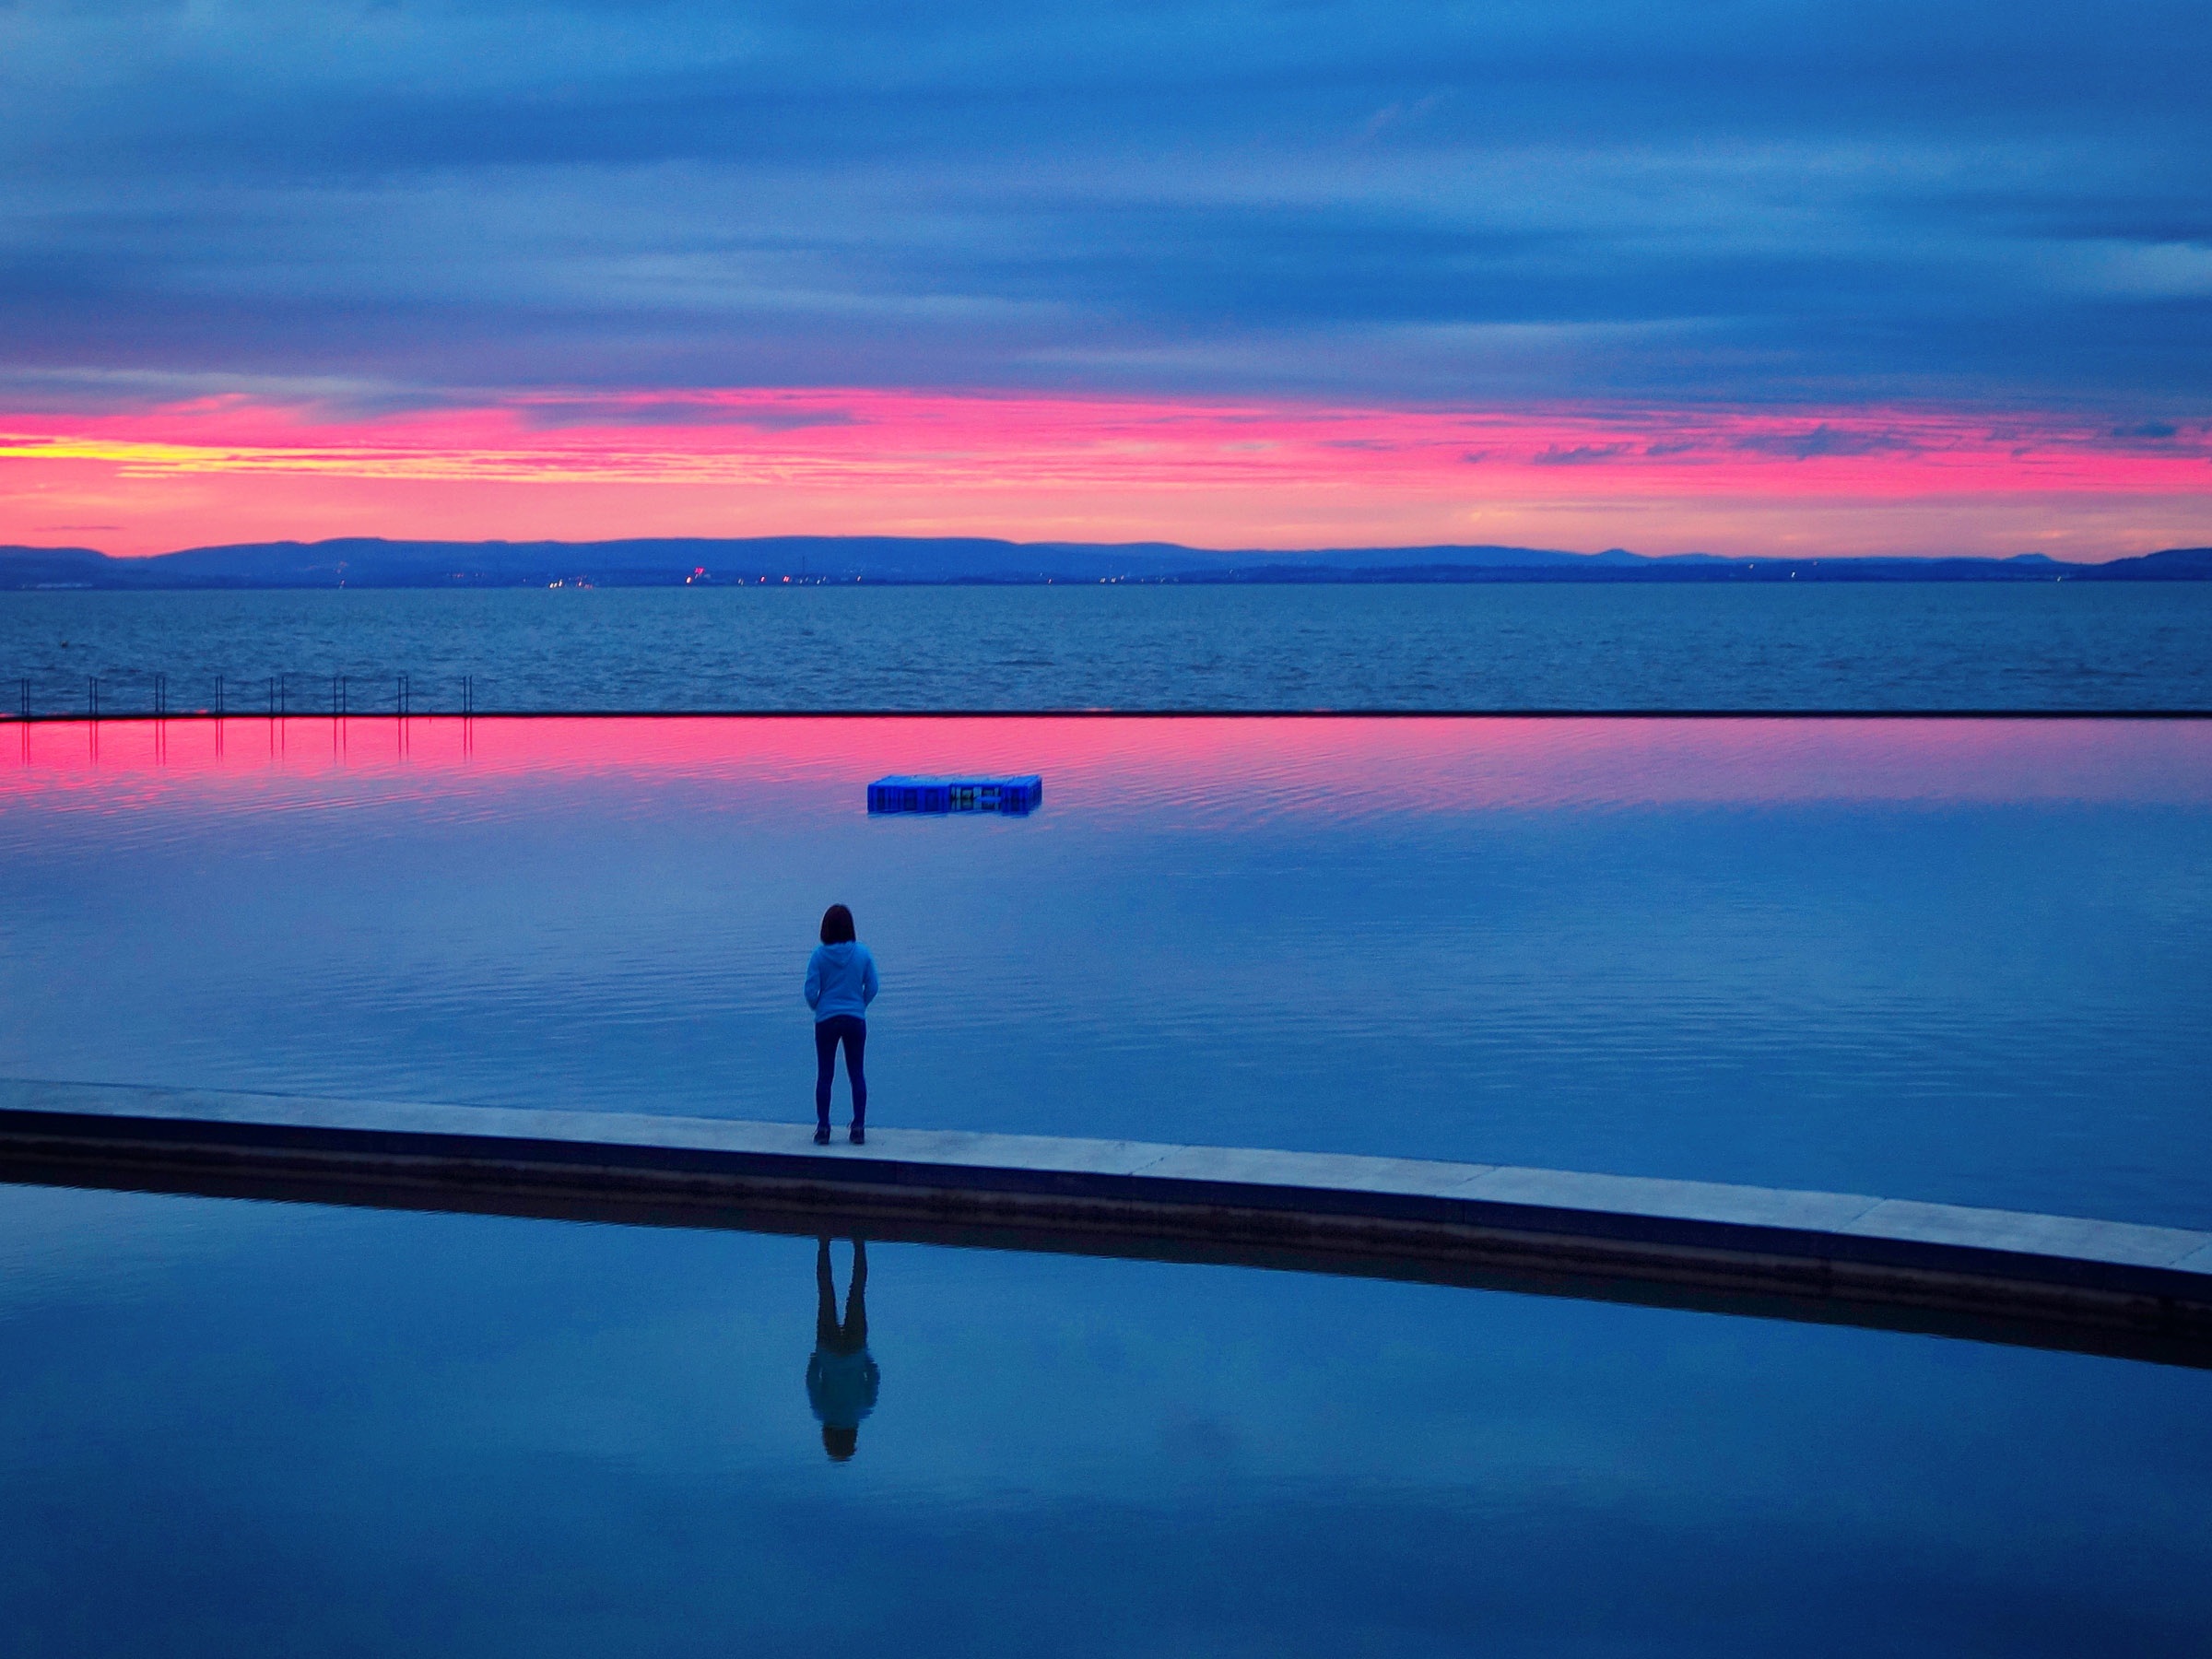
beach, sea, coast, ocean, horizon, cloud, sky, sunrise, sunset, morning, shore, wave, lake, dawn, dusk, evening, reflection, bay, afterglow